Manfred Baumann

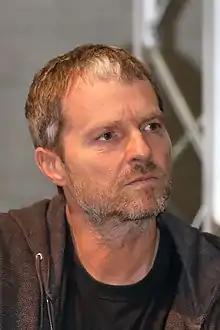
Manfred Baumann (2018)

Manfred Baumann (born March 1, 1968 in Vienna) is an Austrian photographer. He is best known for his work in portrait photography, landscape photography, and nude photography.